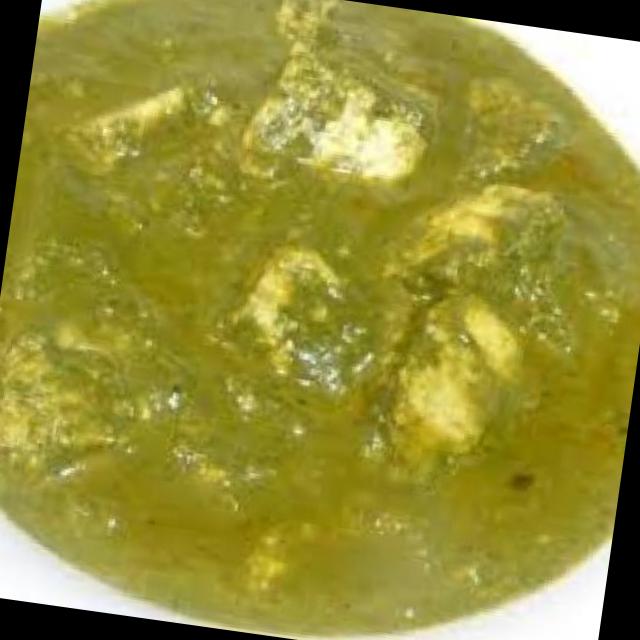
Dish: palak_paneer